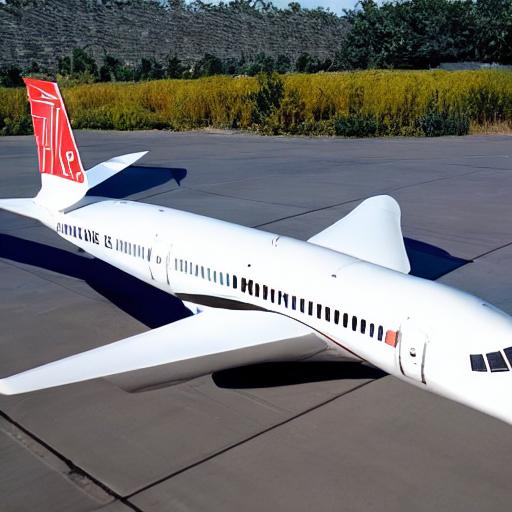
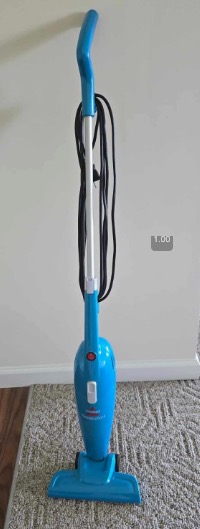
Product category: items_vacuum
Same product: no